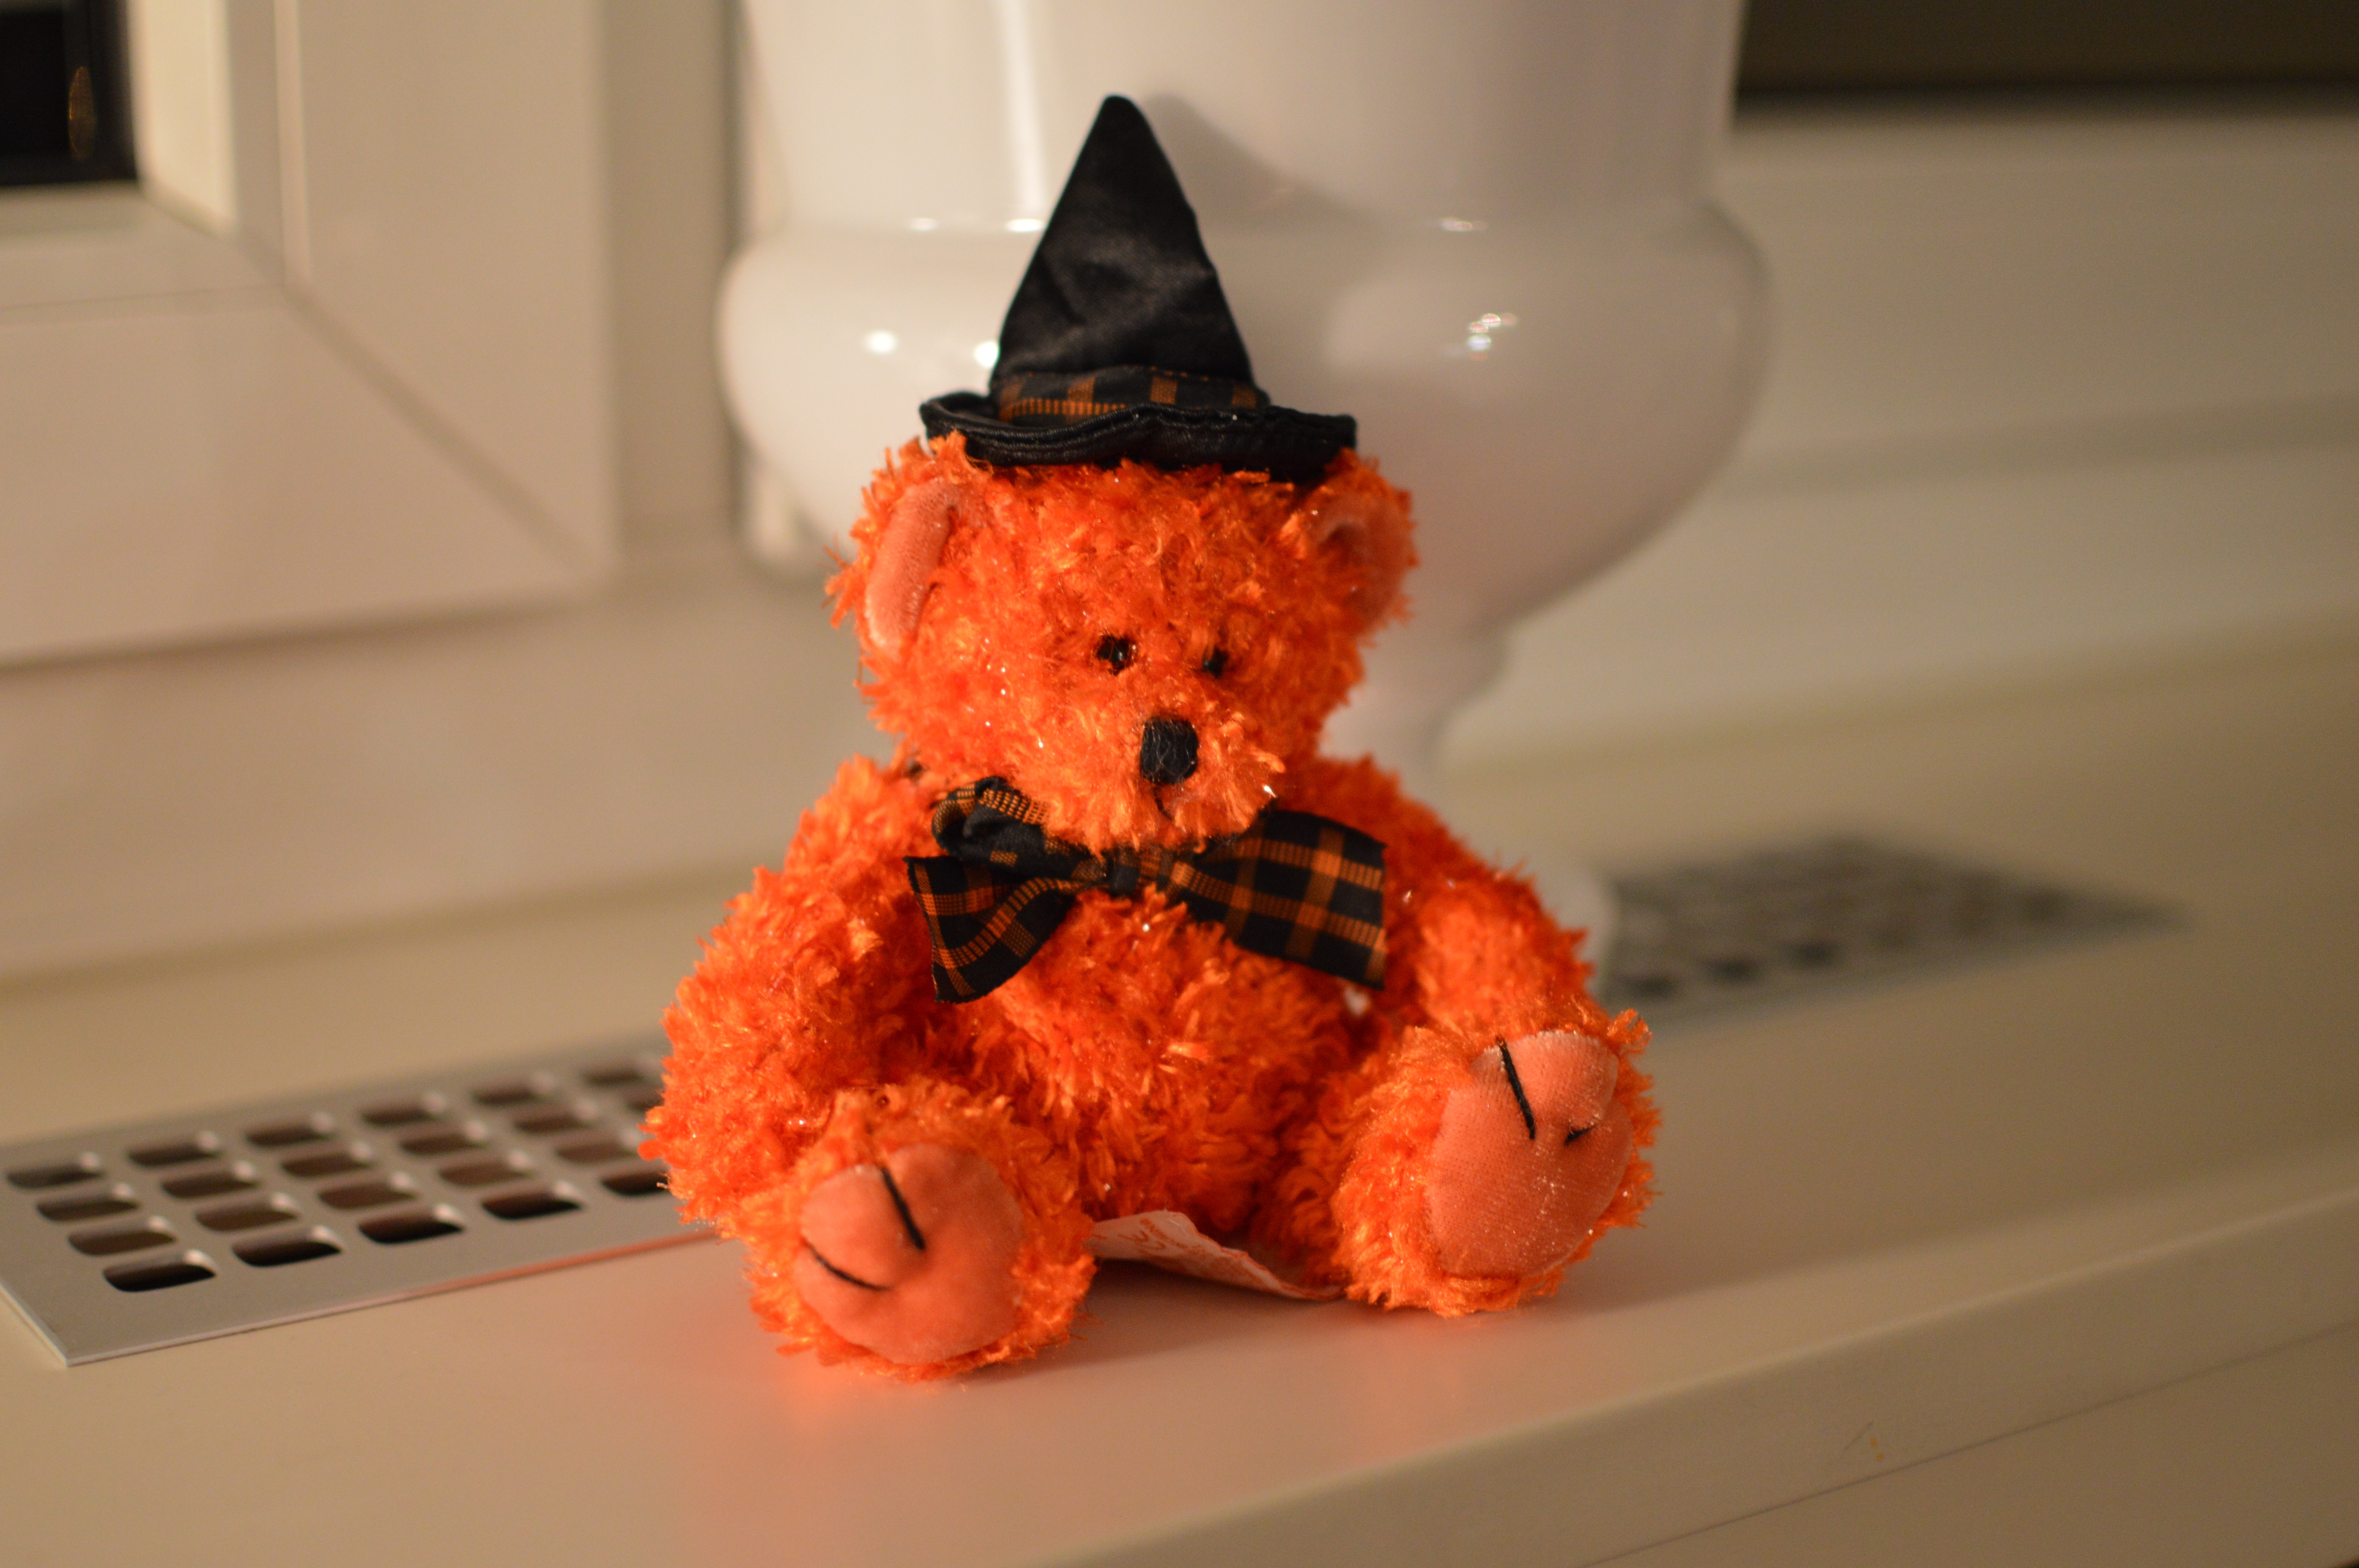
sweet, bear, orange, red, halloween, toy, teddy bear, art, teddy, jinxed, stuffed toy